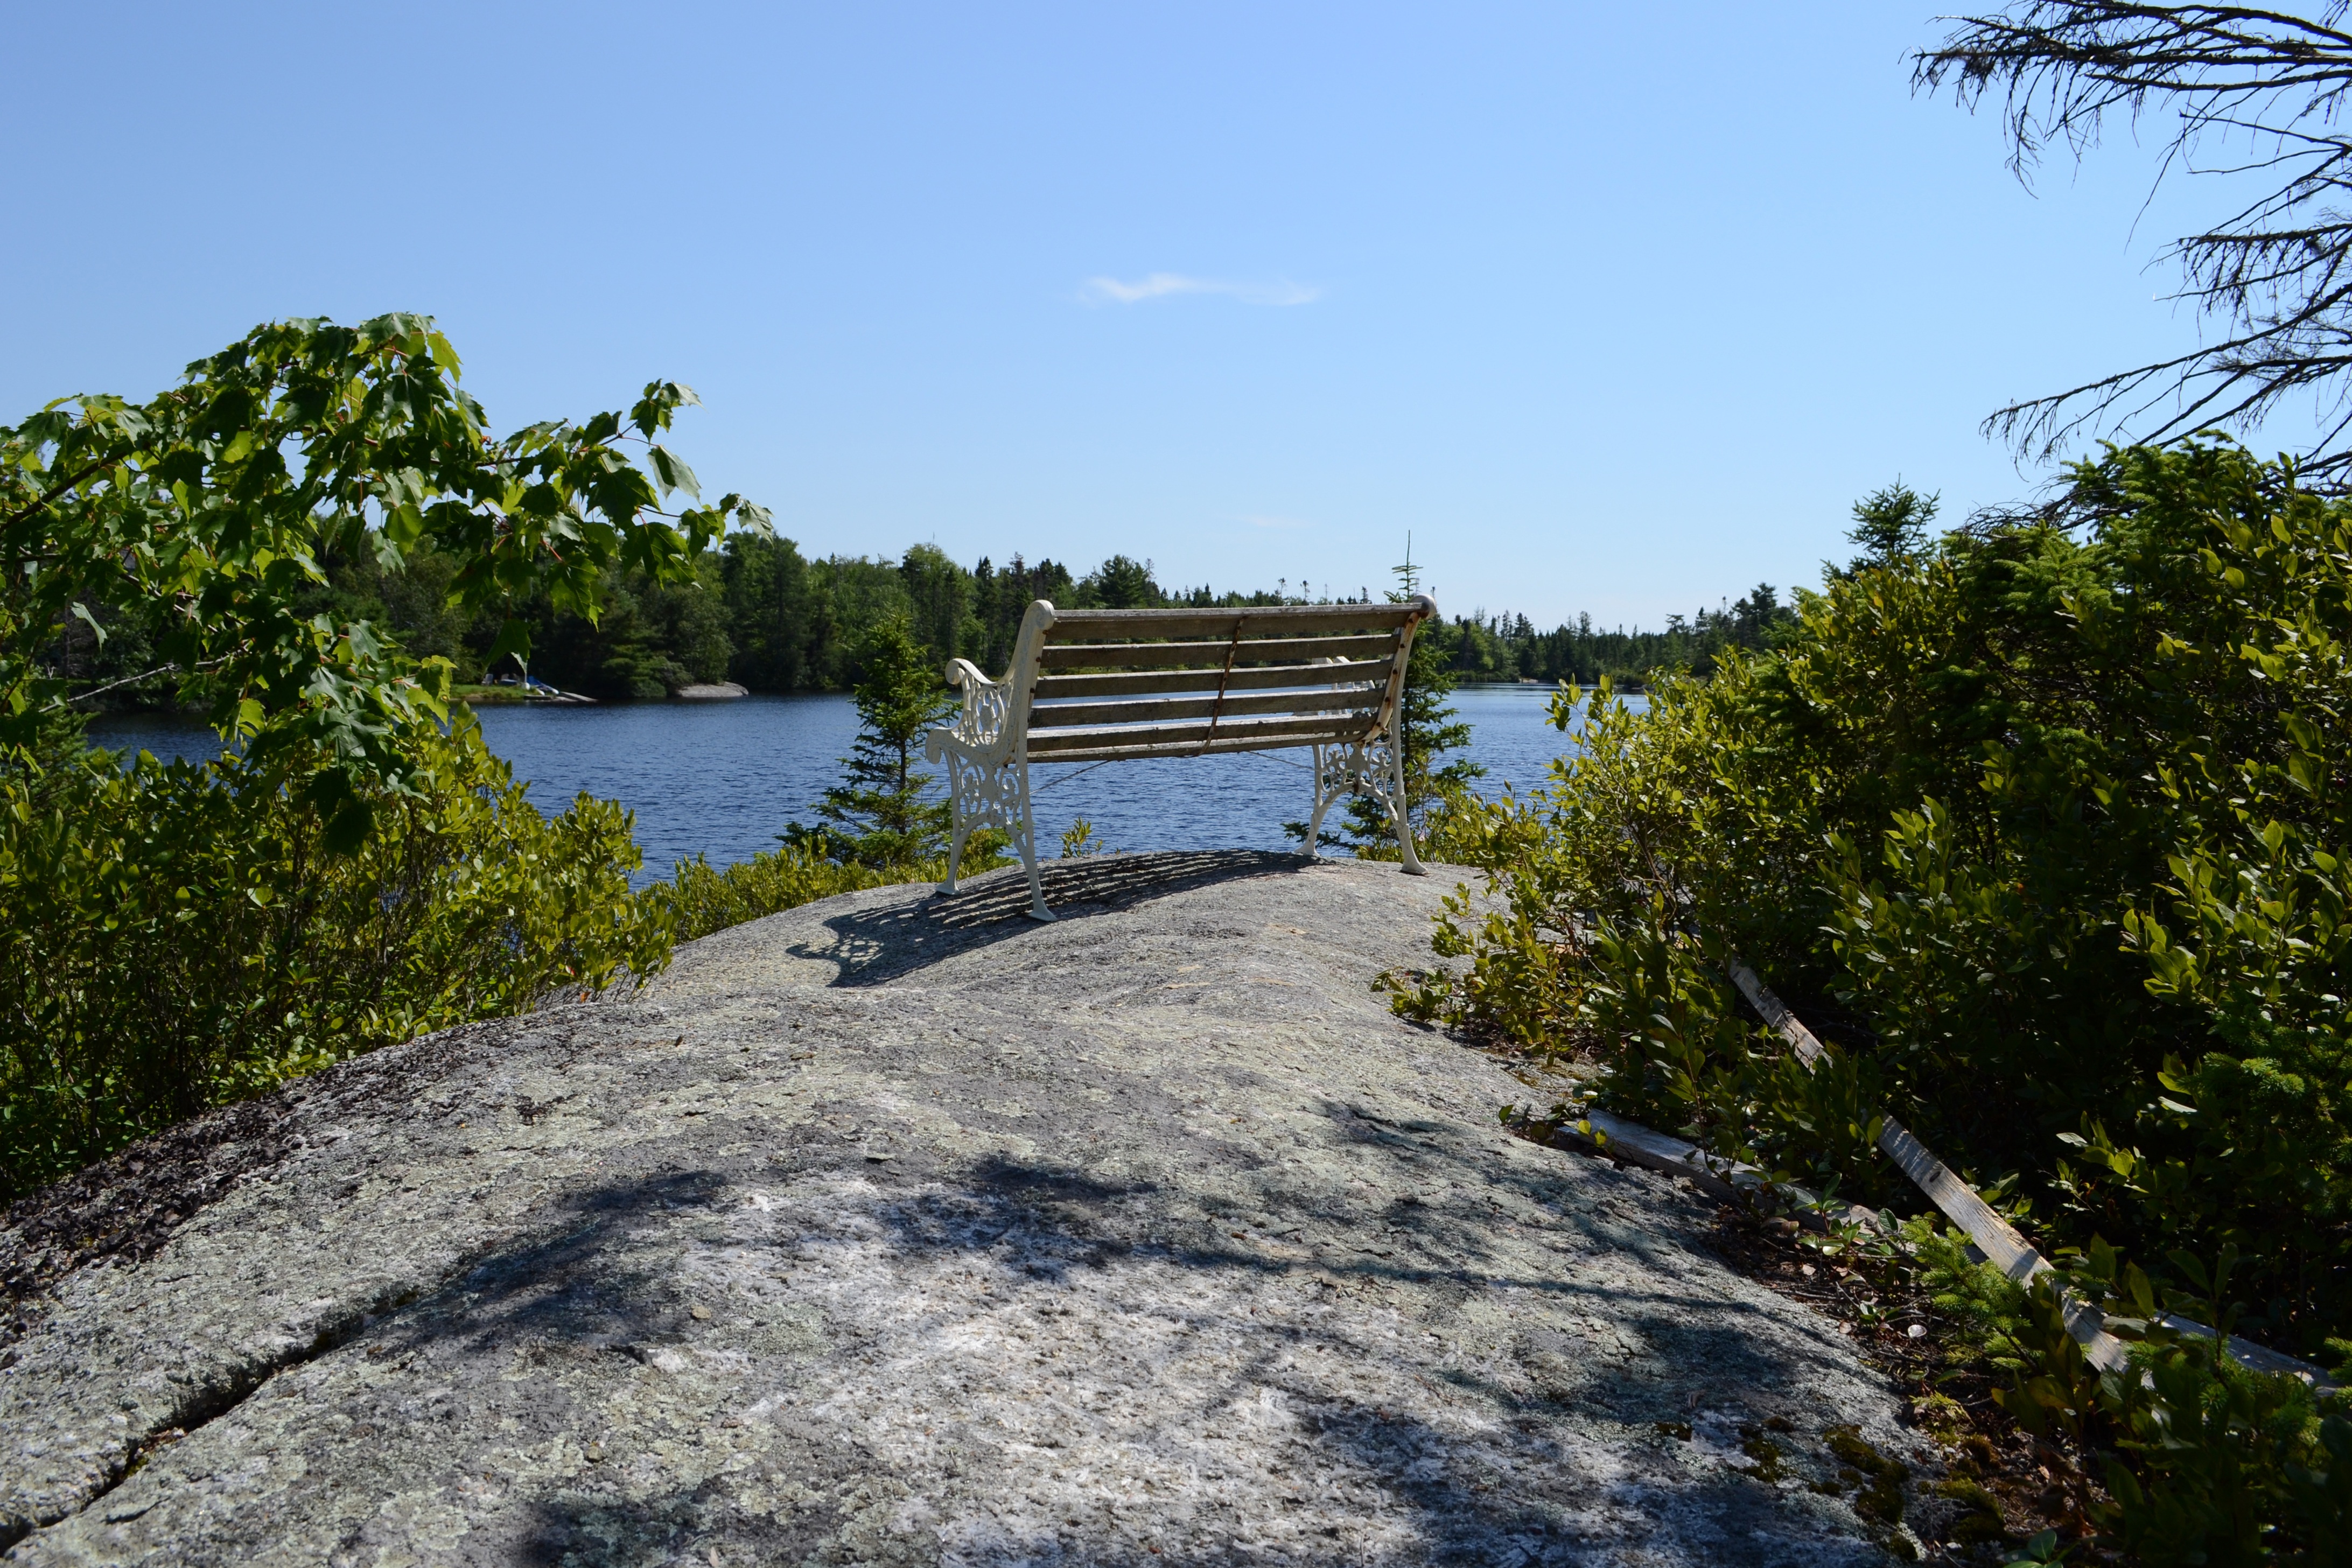
beach, sea, coast, tree, water, nature, outdoor, bench, shore, lake, river, walkway, summer, vacation, tranquil, peaceful, bay, reservoir, waterway, trees, sunny, day